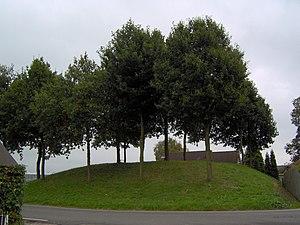
Delwijnen est un village néerlandais de la commune de Zaltbommel, situé dans la province du Gueldre.